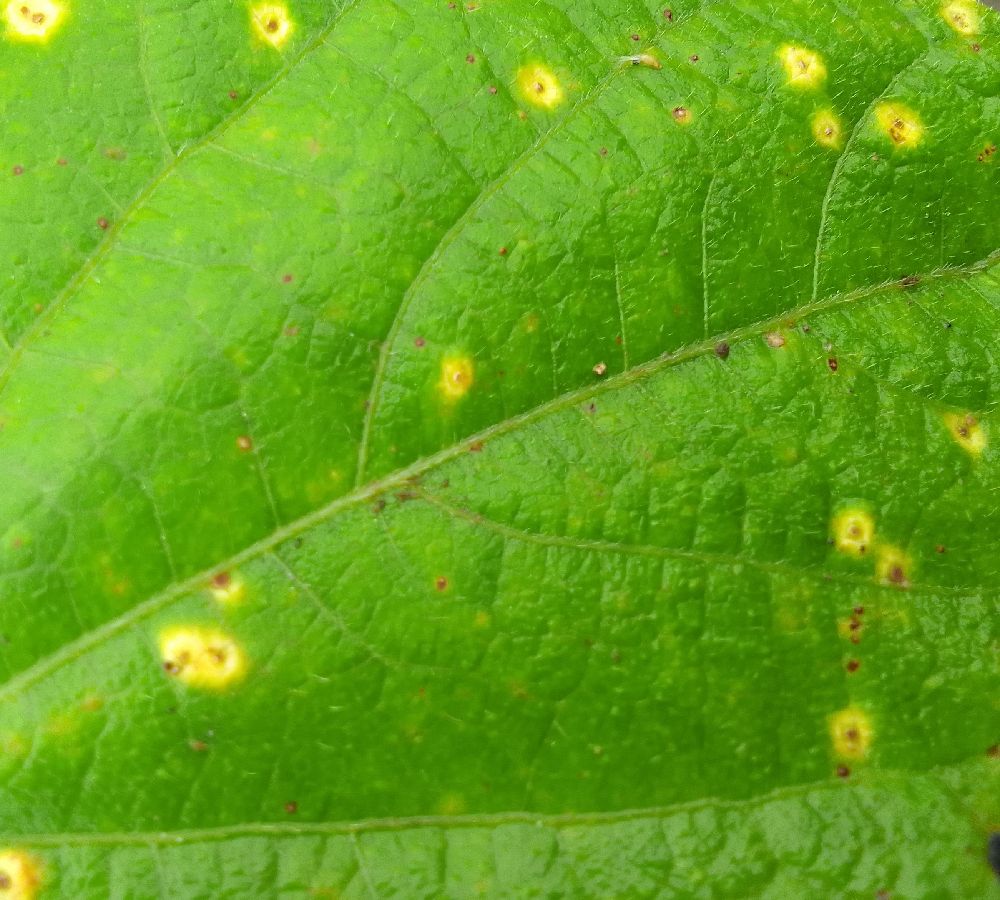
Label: rust